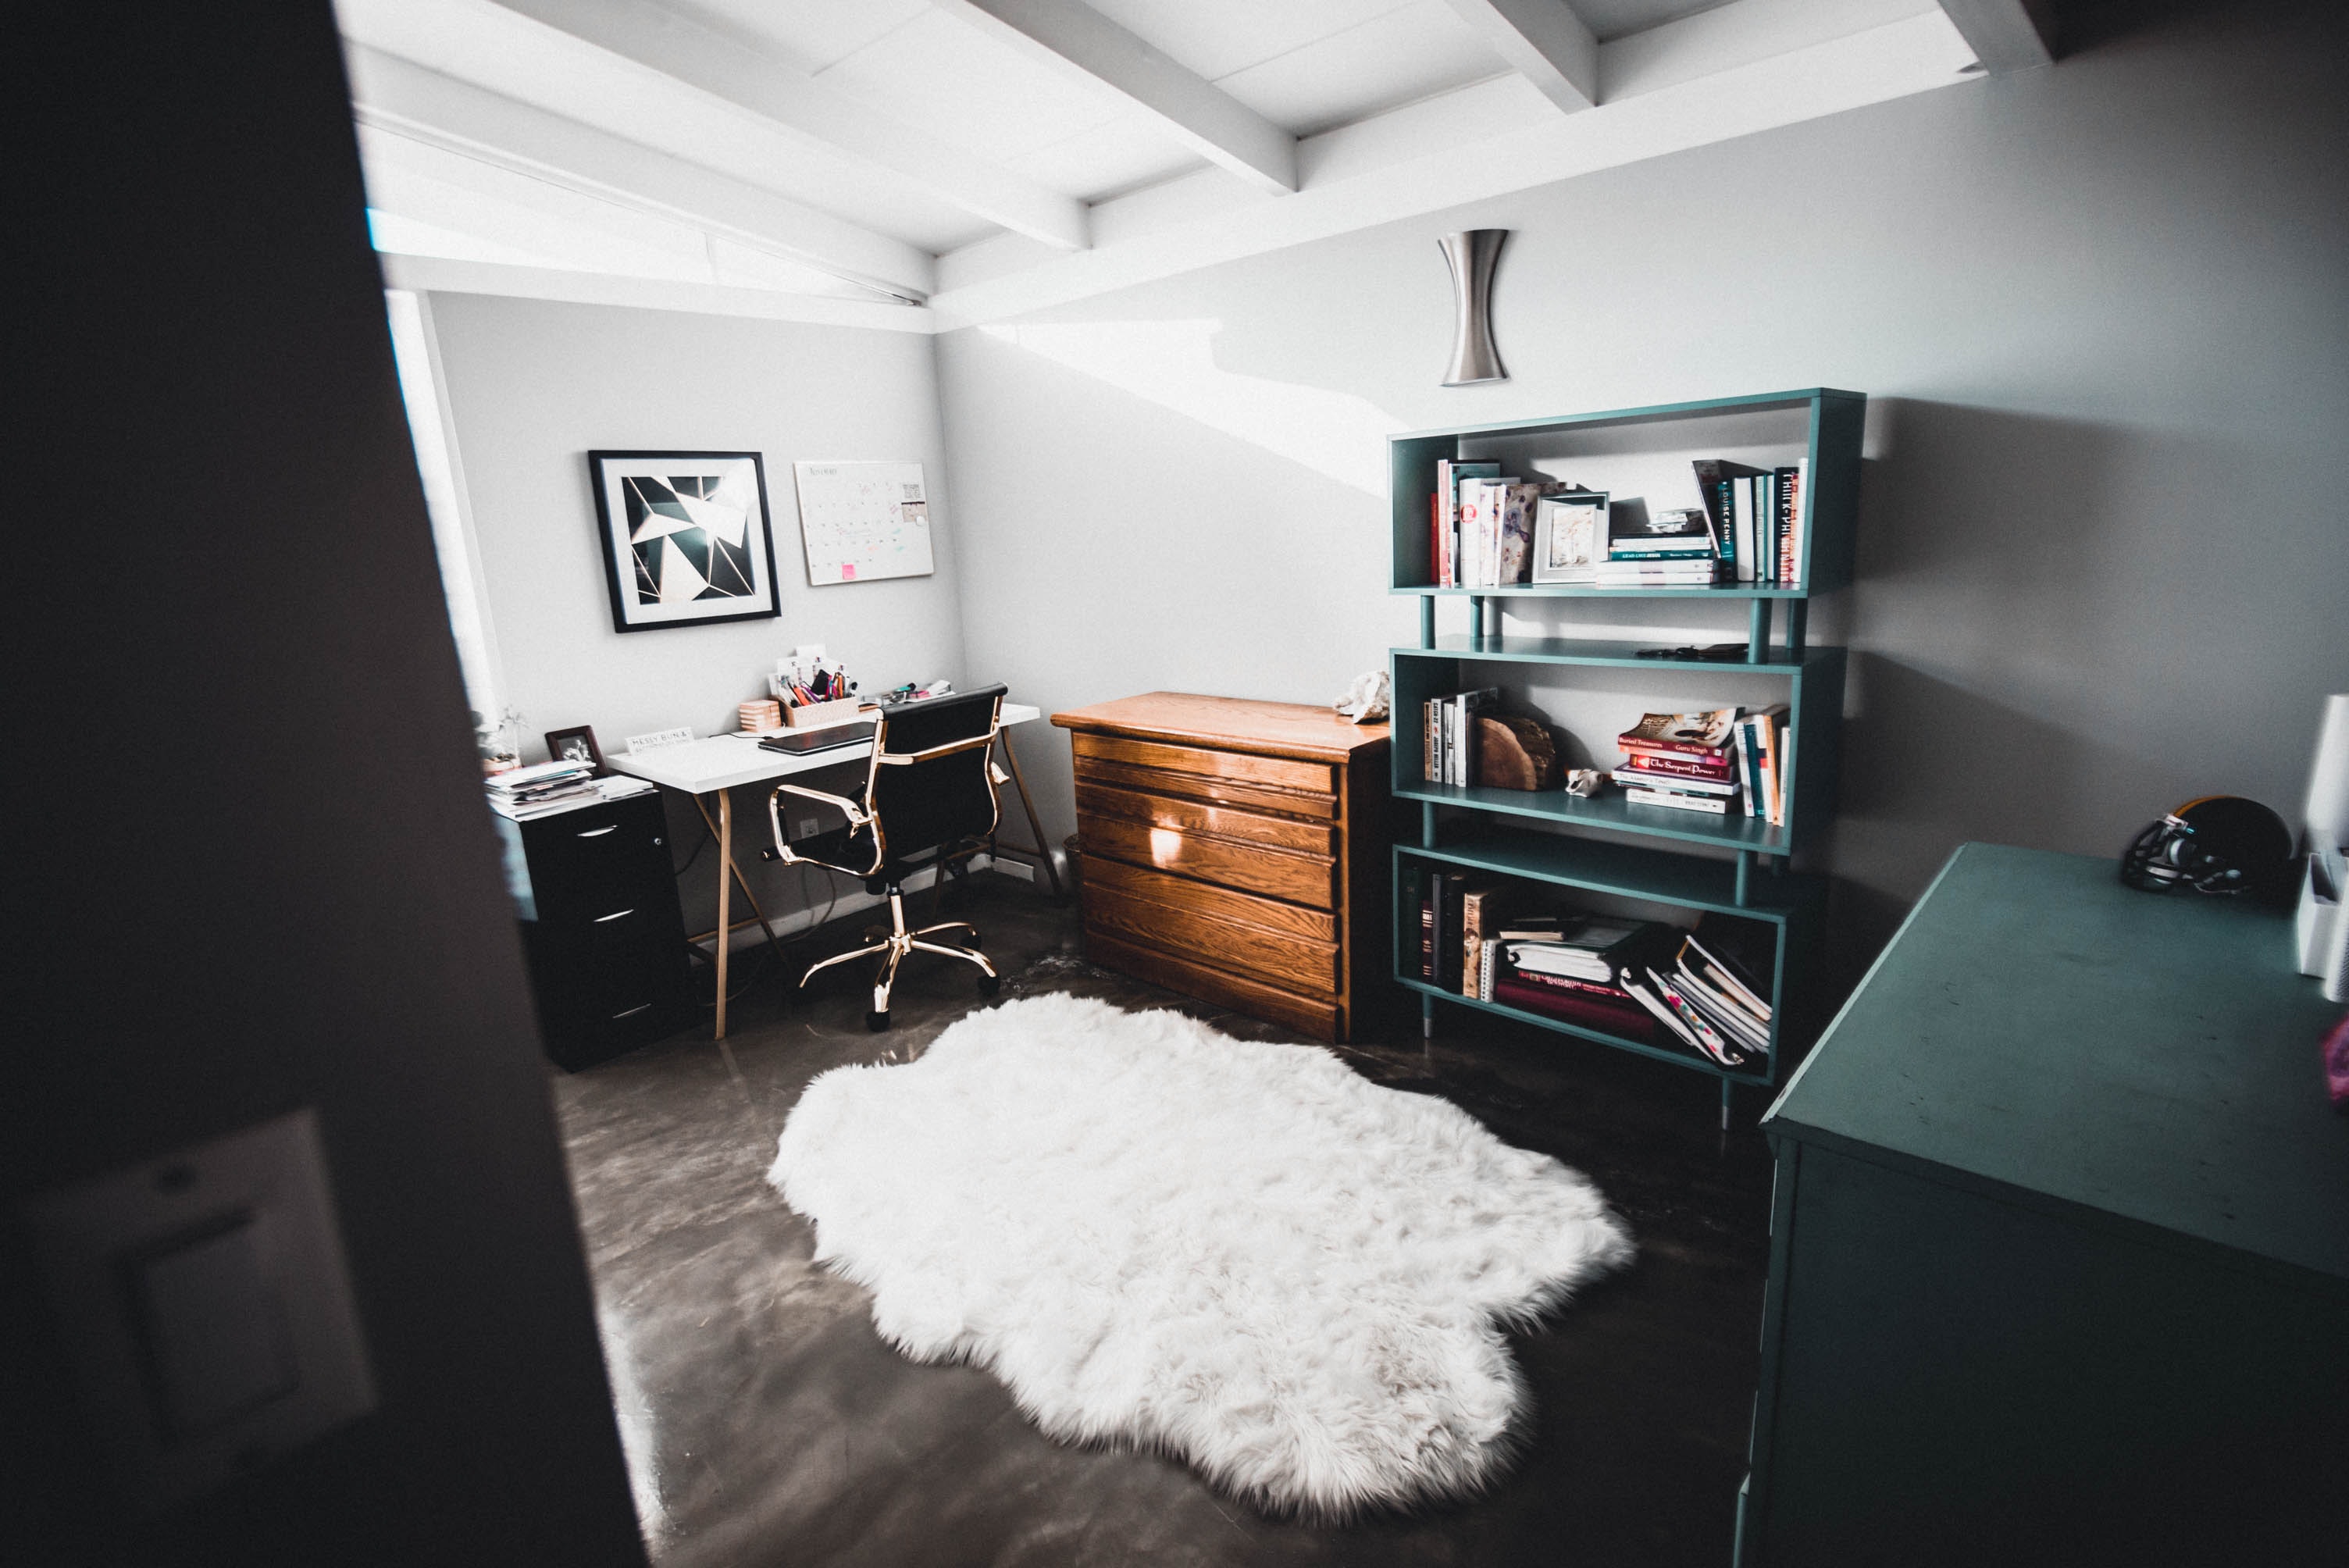
room, bedroom, bed, furniture, property, interior design, house, home, building, black and white, ceiling, floor, photography, bed frame, bed sheet, attic, loft, chest of drawers